Hepburn, Saskatchewan

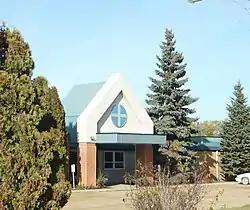
Bethany College (2010)

Hepburn was home to a small Bible college called Bethany College; before it closed in May 2015, the school had a population of around 73 students. Hepburn is also home to Hepburn School (elementary and high school), which celebrated its 75th anniversary in 2001. It is believed to be the oldest school in Saskatchewan continuously operating in its original building.